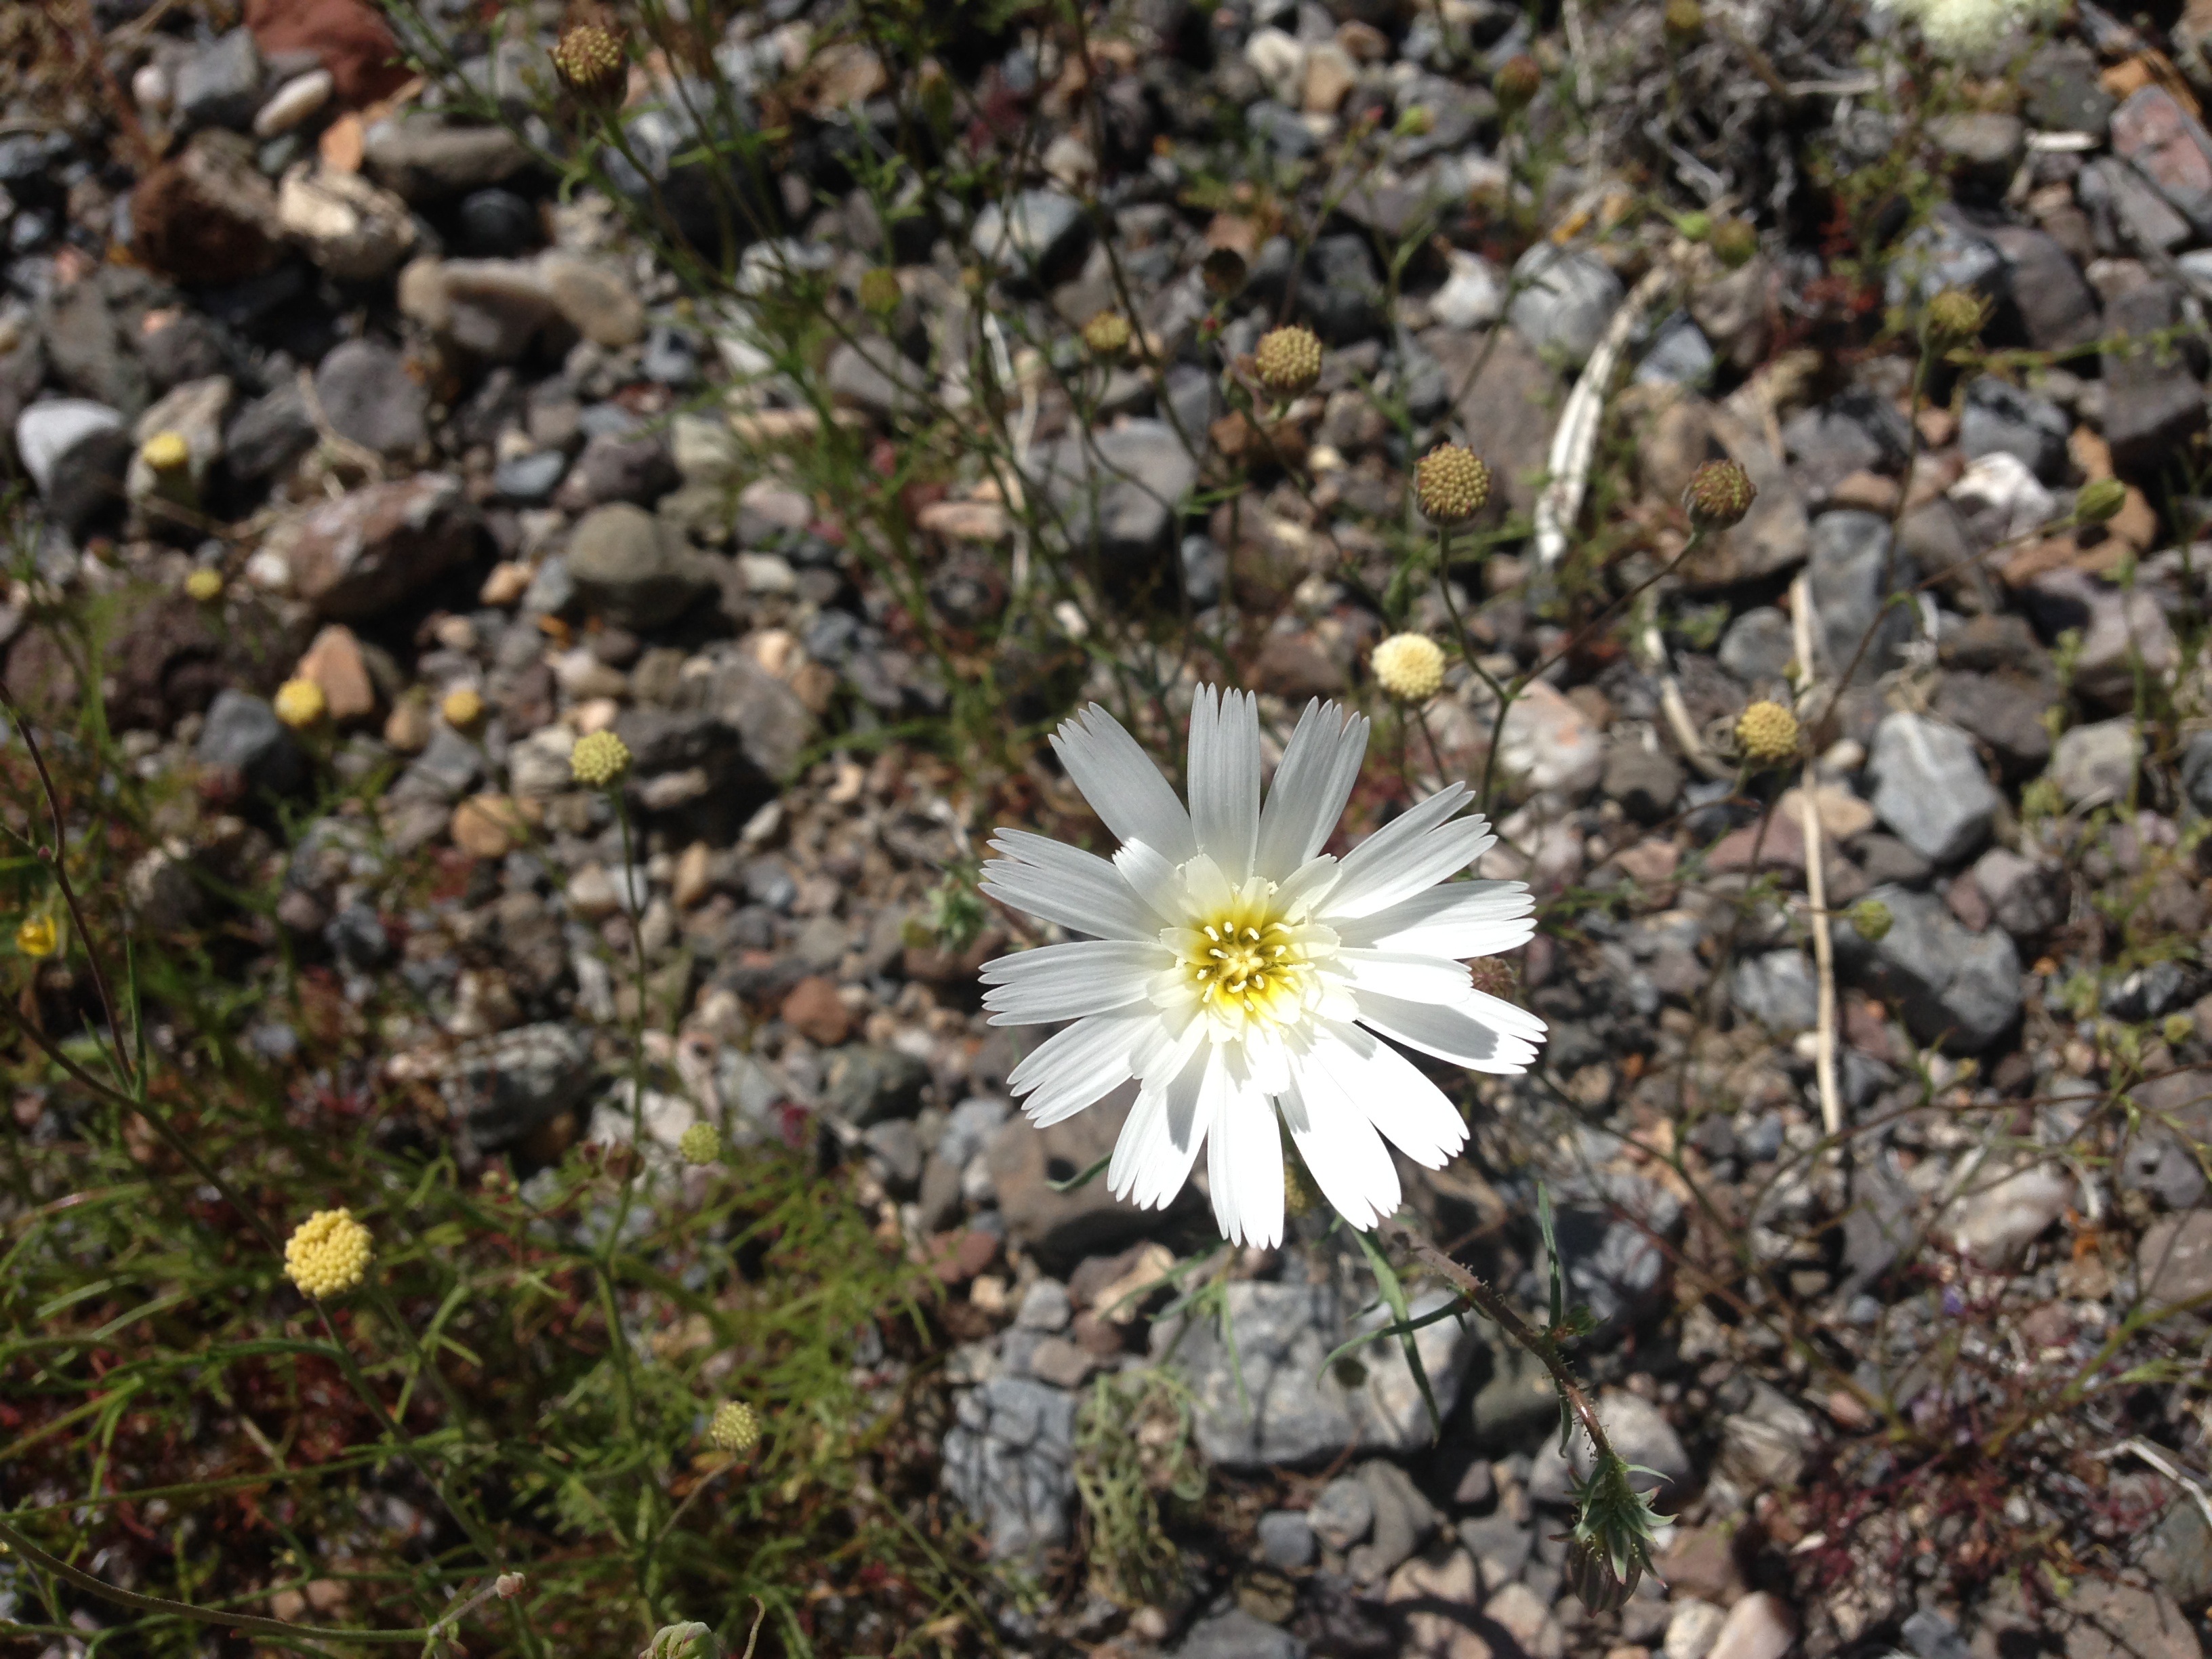
nature, forest, plant, white, leaf, desert, flower, summer, spring, park, botany, garden, flora, wildflower, flowering plant, daisy family, land plant